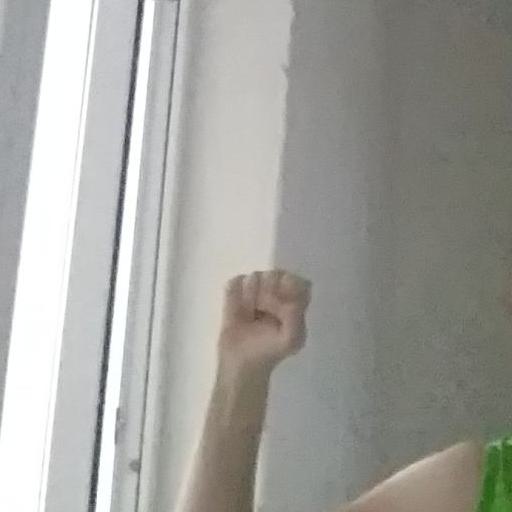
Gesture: fist